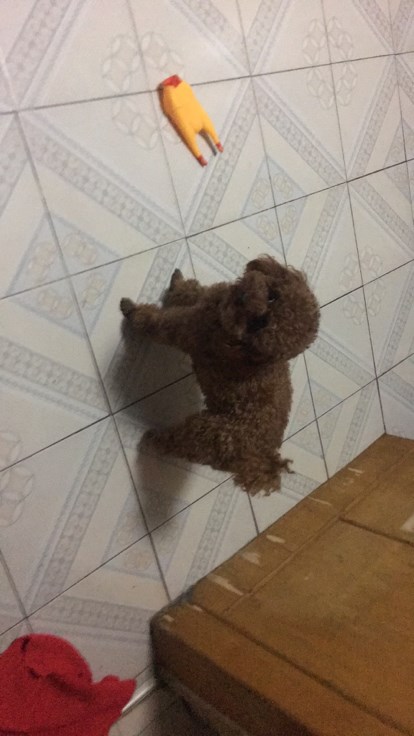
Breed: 7449-n000128-teddy